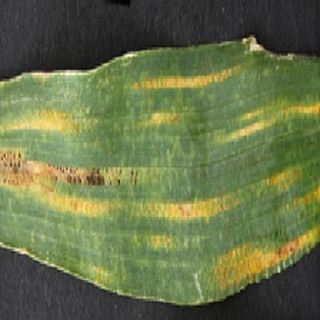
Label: wheat_yellow_rust